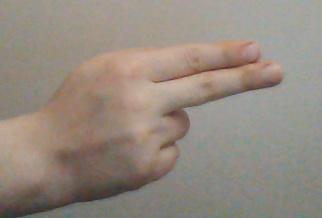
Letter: ain